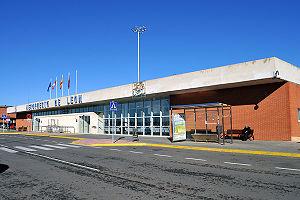
L'aéroport de León, espagnol : Aeropuerto de León ou Aeropuertu de Llión en léonais est un aéroport espagnol d’Aena situé dans les municipalités de Valverde de la Virgen et de San Andrés del Rabanedo, 6 km à l’ouest de la ville de León, Espagne